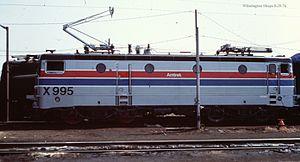
La X996 est une locomotive électrique prototype issue, en 1977, de la transformation temporaire de la CC 21003 de la SNCF pour le compte de l'Amtrak.